Noaillac

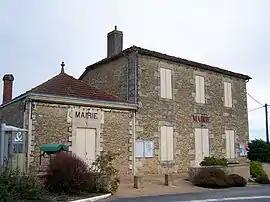
Town hall

Noaillac is a commune in the Gironde department in Nouvelle-Aquitaine in southwestern France.